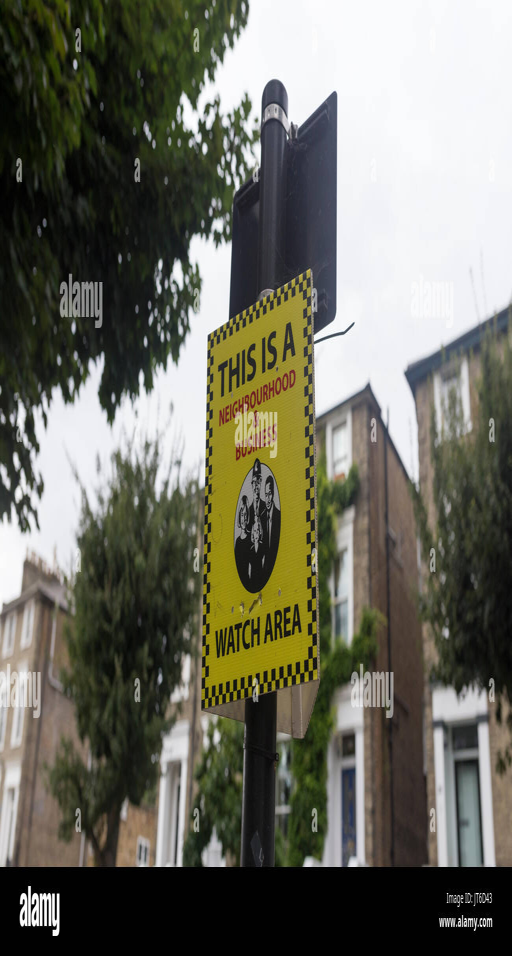
sign indicating street is part